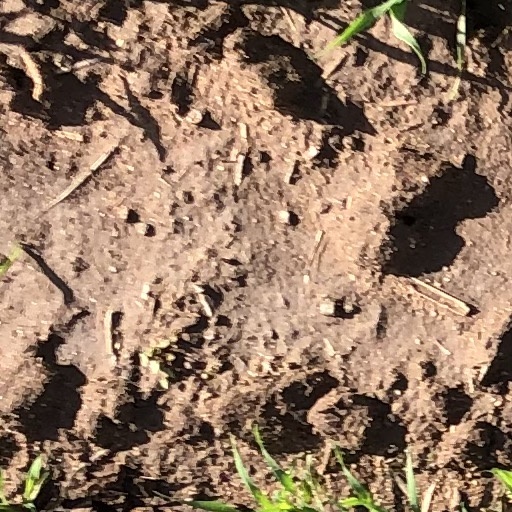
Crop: wheat